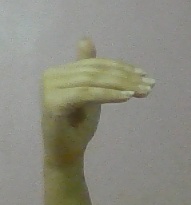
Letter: khaa